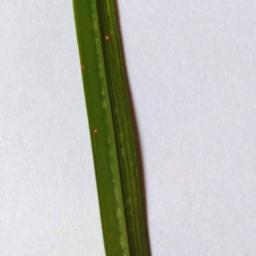
Label: Rice___Leaf_Blast